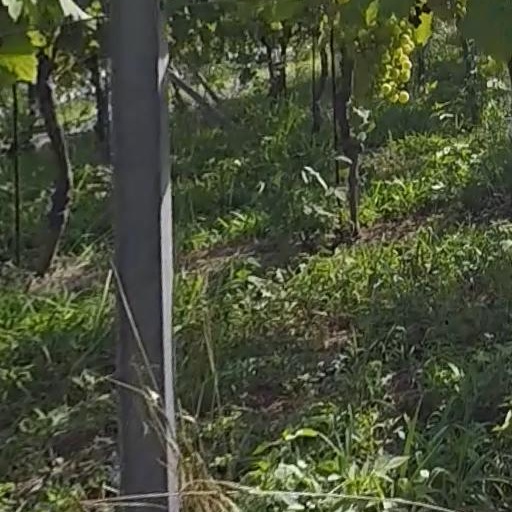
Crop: grape